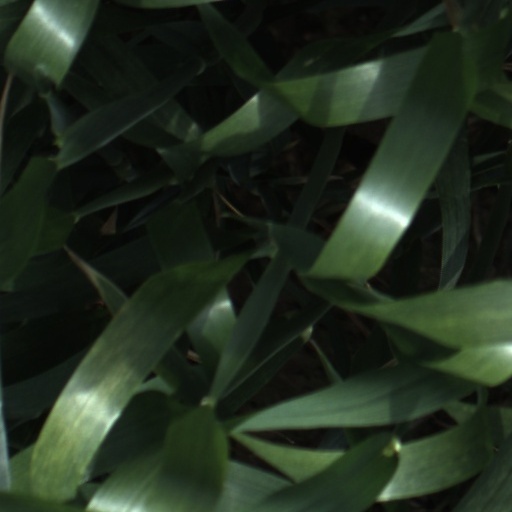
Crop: wheat